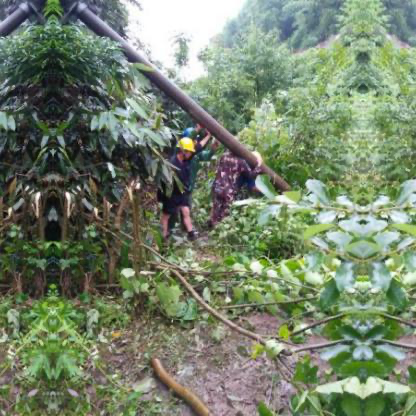
Objects in the image:
label: helmet